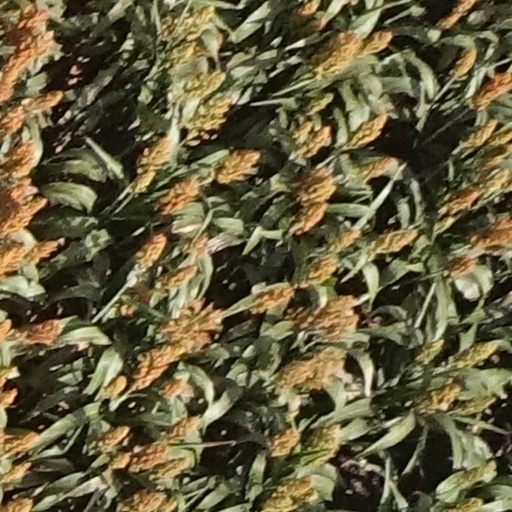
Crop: sorghum